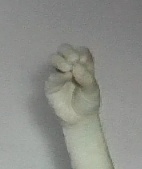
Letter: ha